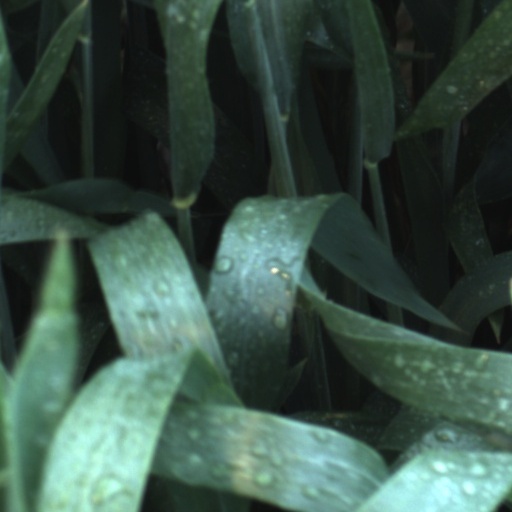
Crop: wheat